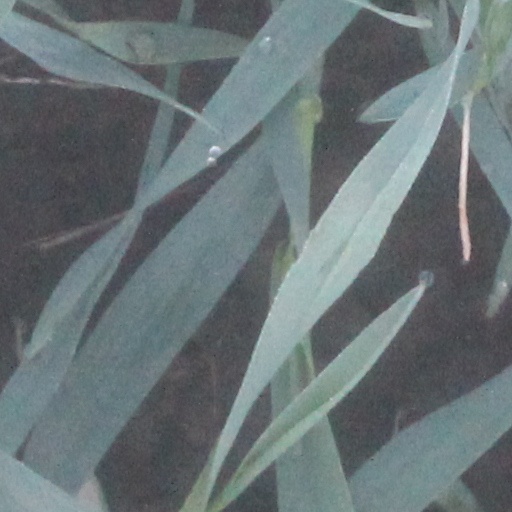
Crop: wheat